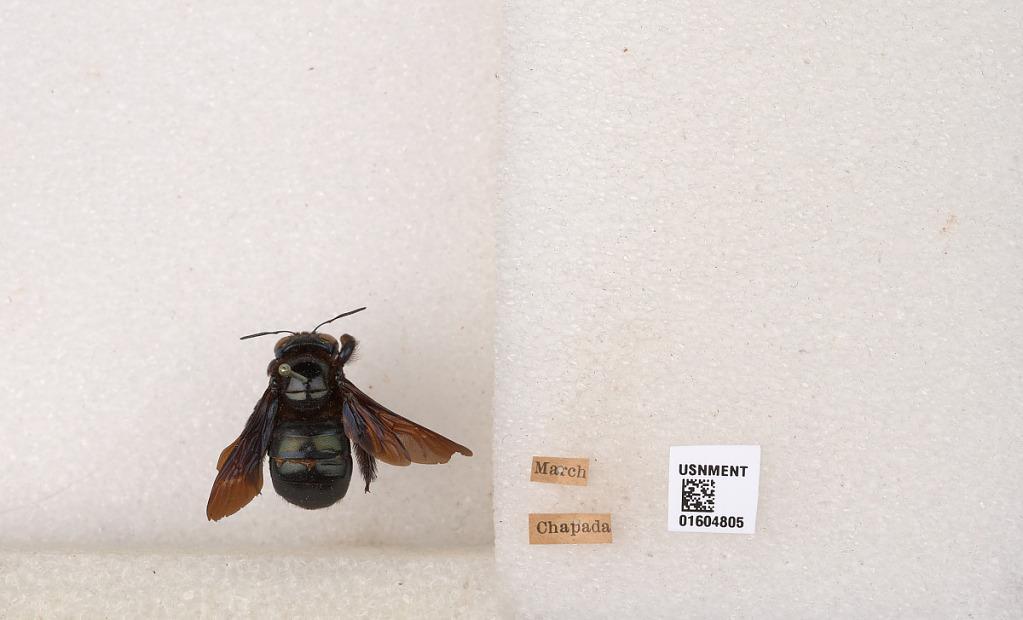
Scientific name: Xylocopa (Schonnherria) macrops Lepeletier
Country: Brazil
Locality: Chapada